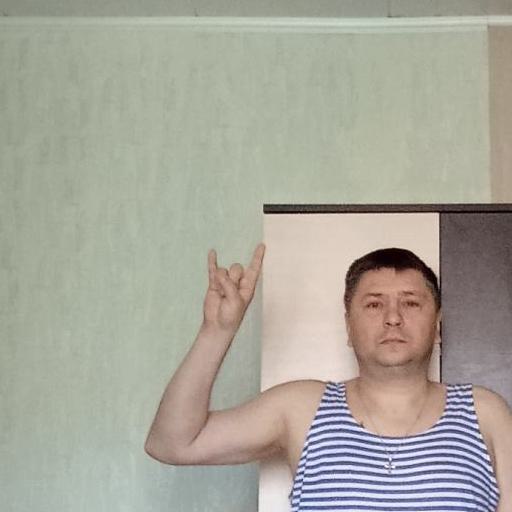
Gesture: rock